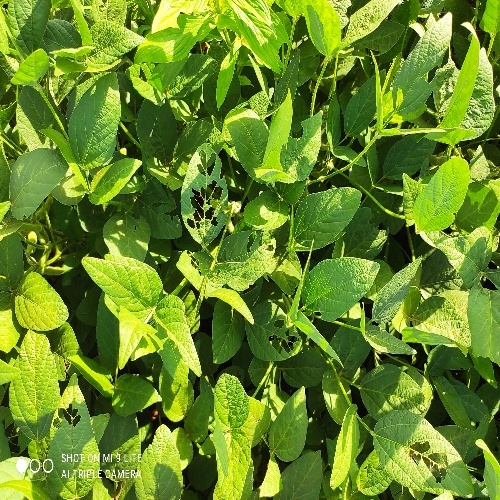
Label: Caterpillar